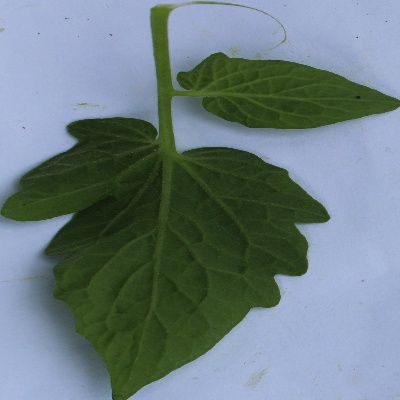
Crop: Tomato
Condition: healthy